Florida Gators

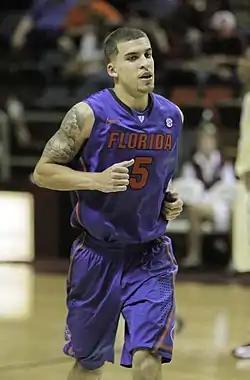
Scottie Wilbekin played for the men's basketball team from 2010 to 2014.

Donovan's Gators returned to championship form in 2010–11, winning the program's fifth regular season SEC championship and fighting their way to the NCAA regional semifinals (the "Elite Eight") before losing 74–71 to the Butler Bulldogs in overtime. In 2011–12, the Gators received a No. 7 seed in the NCAA tournament, exceeded expectations, and advanced to the Elite Eight, headlined by the play of star freshman Bradley Beal and point guard Erving Walker, before falling to Louisville. During the 2013–14 season, the Gators were ranked No. 1 in the nation, won the SEC championship with 36 straight wins during the regular season and tournament games, went on a school-record 30 game winning streak, and advanced to the NCAA Final Four, headlined by the play of four senior veterans: Patric Young, Scottie Wilbekin, Will Yeguete and Casey Prather.